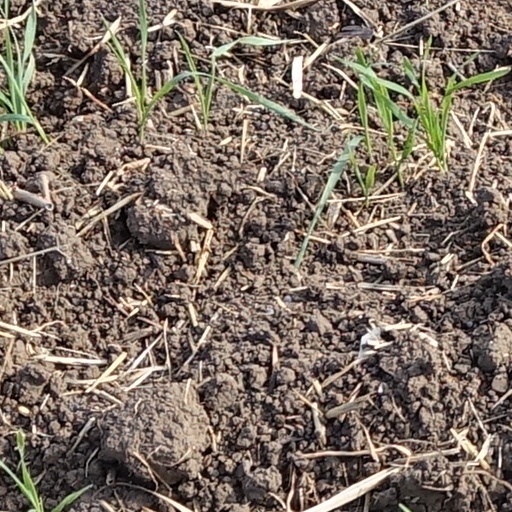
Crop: wheat